Charcoal biscuit
Also known as:
hy - Armenian: Ածխային թխվածքաբլիթ
ko - Korean: 차콜 비스킷
ru - Russian: Угольное печенье
Category: snack (biscuit)
Cuisine: English
Associated cuisines: English
Area: England
Countries: England
Region: Northern Europe

The dish is a biscuit based on a powdered willow charcoal or activated carbon mixed with ordinary flour, and made into dough with butter, sugar and eggs.

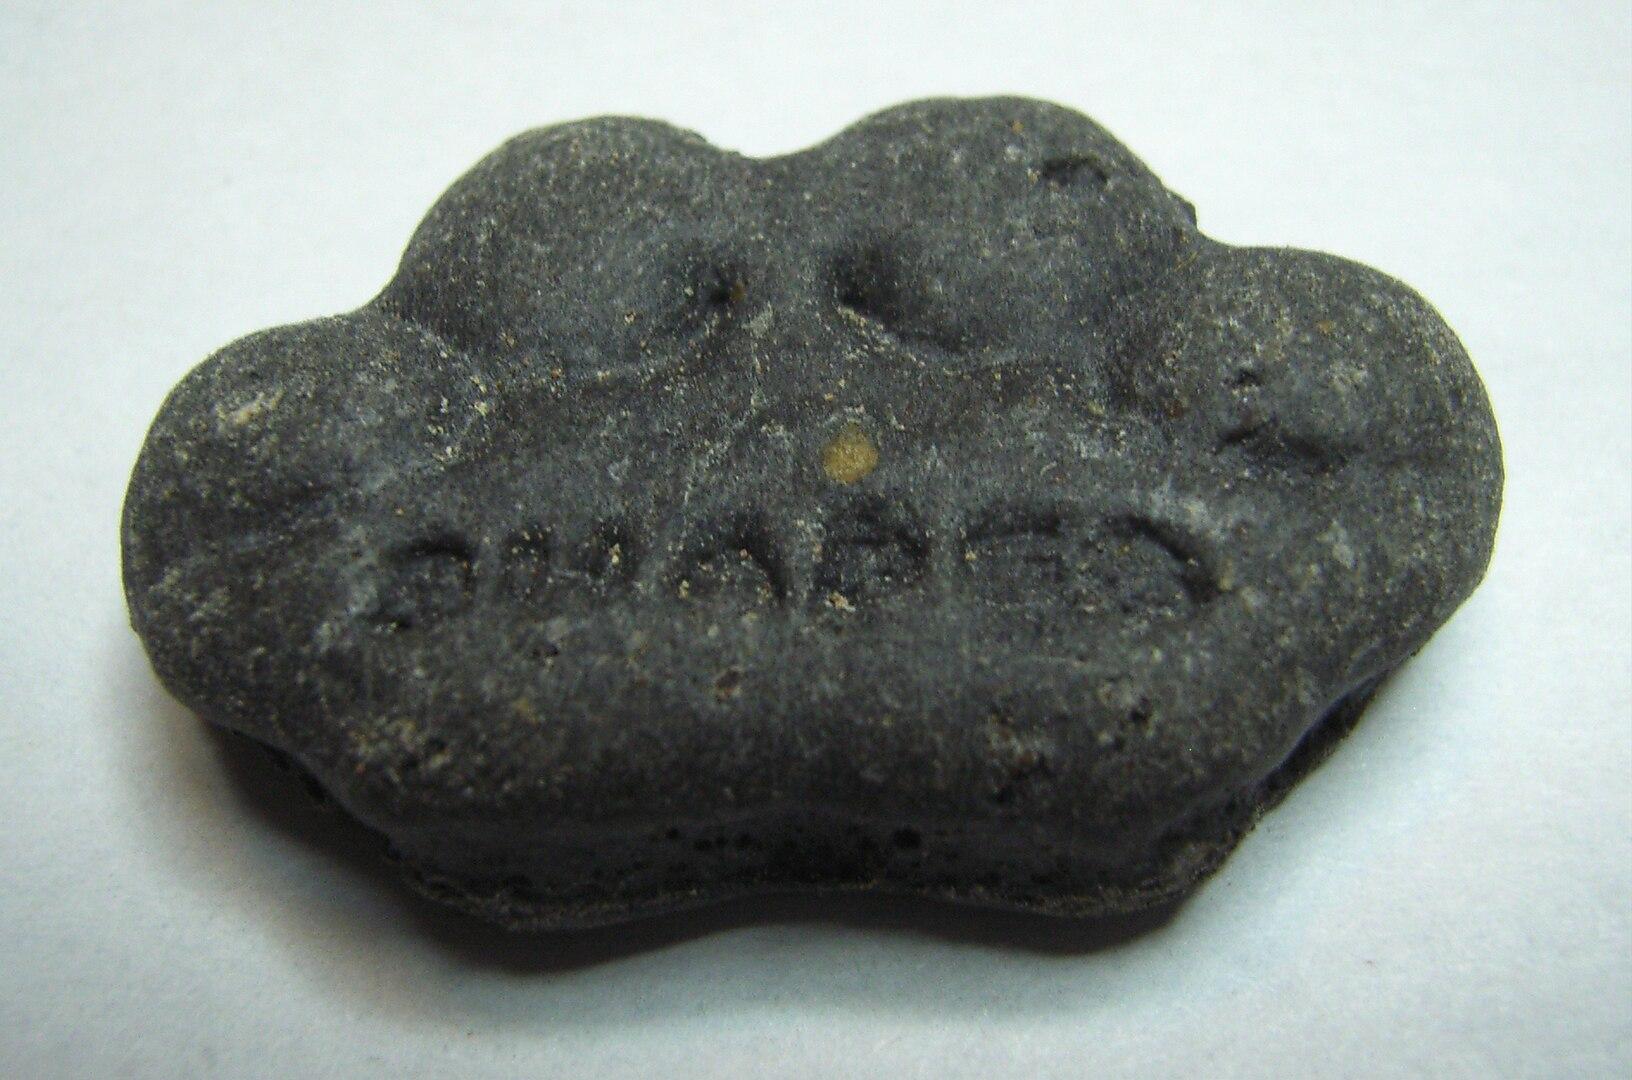